School belonging

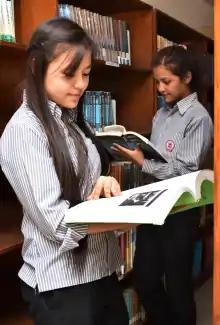
Two students from Xavier Academy in Nepal studying in the library 2016.

Feelings of school belonging can have a significant influence on academic development and outcomes for students. School belonging is related to students' expectancy of success, effort in school, and perceived value of school and education. Greater feelings of school belonging has been shown to increase engagement and participation both inside school and within extracurricular activities. Similarly, school belonging is associated with a greater commitment to school. Strong feelings of school belonging have also been shown to improve overall academic performance and achievement, as shown by increases in grade point averages. A sense of belonging at school can also improve academic self-efficacy, or in other words, students' belief in their ability to succeed in school.